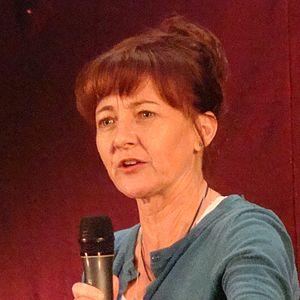
Les personnages de Chuck, série télévisée américaine, se constituent de onze acteurs principaux, d'une douzaine d'acteurs récurrents et d'un nombre aléatoire d'invités au fil des saisons.
Chuck est une série télévisée américaine en 91 épisodes de 42 minutes, créée par Josh Schwartz et Chris Fedak, produite par McG, diffusée du 24 septembre 2007 au 27 janvier 2012 sur le réseau NBC aux États-Unis. Au Canada, les trois premières saisons ont été diffusées sur Citytv et les deux dernières en simultané sur CHCH-DT / CJNT-DT.
Général Diane Beckman est un personnage de fiction de la série télévisée américaine Chuck. Elle est interprétée par Bonita Friedericy.